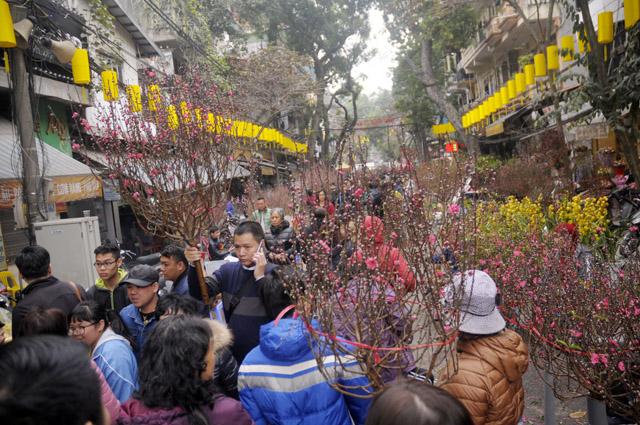
có nhiều người đang cầm những cây đào trên tay